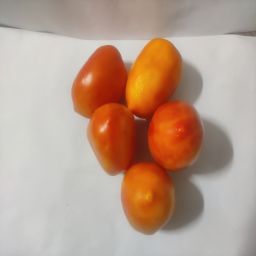
Crop: Tomato
Quality: Ripe